Martin Snape

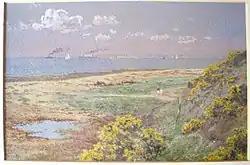
"Hillhead" (1919)

Martin Snape (31 December 1852 – 24 November 1930) was an English painter of the Victorian and Edwardian era.